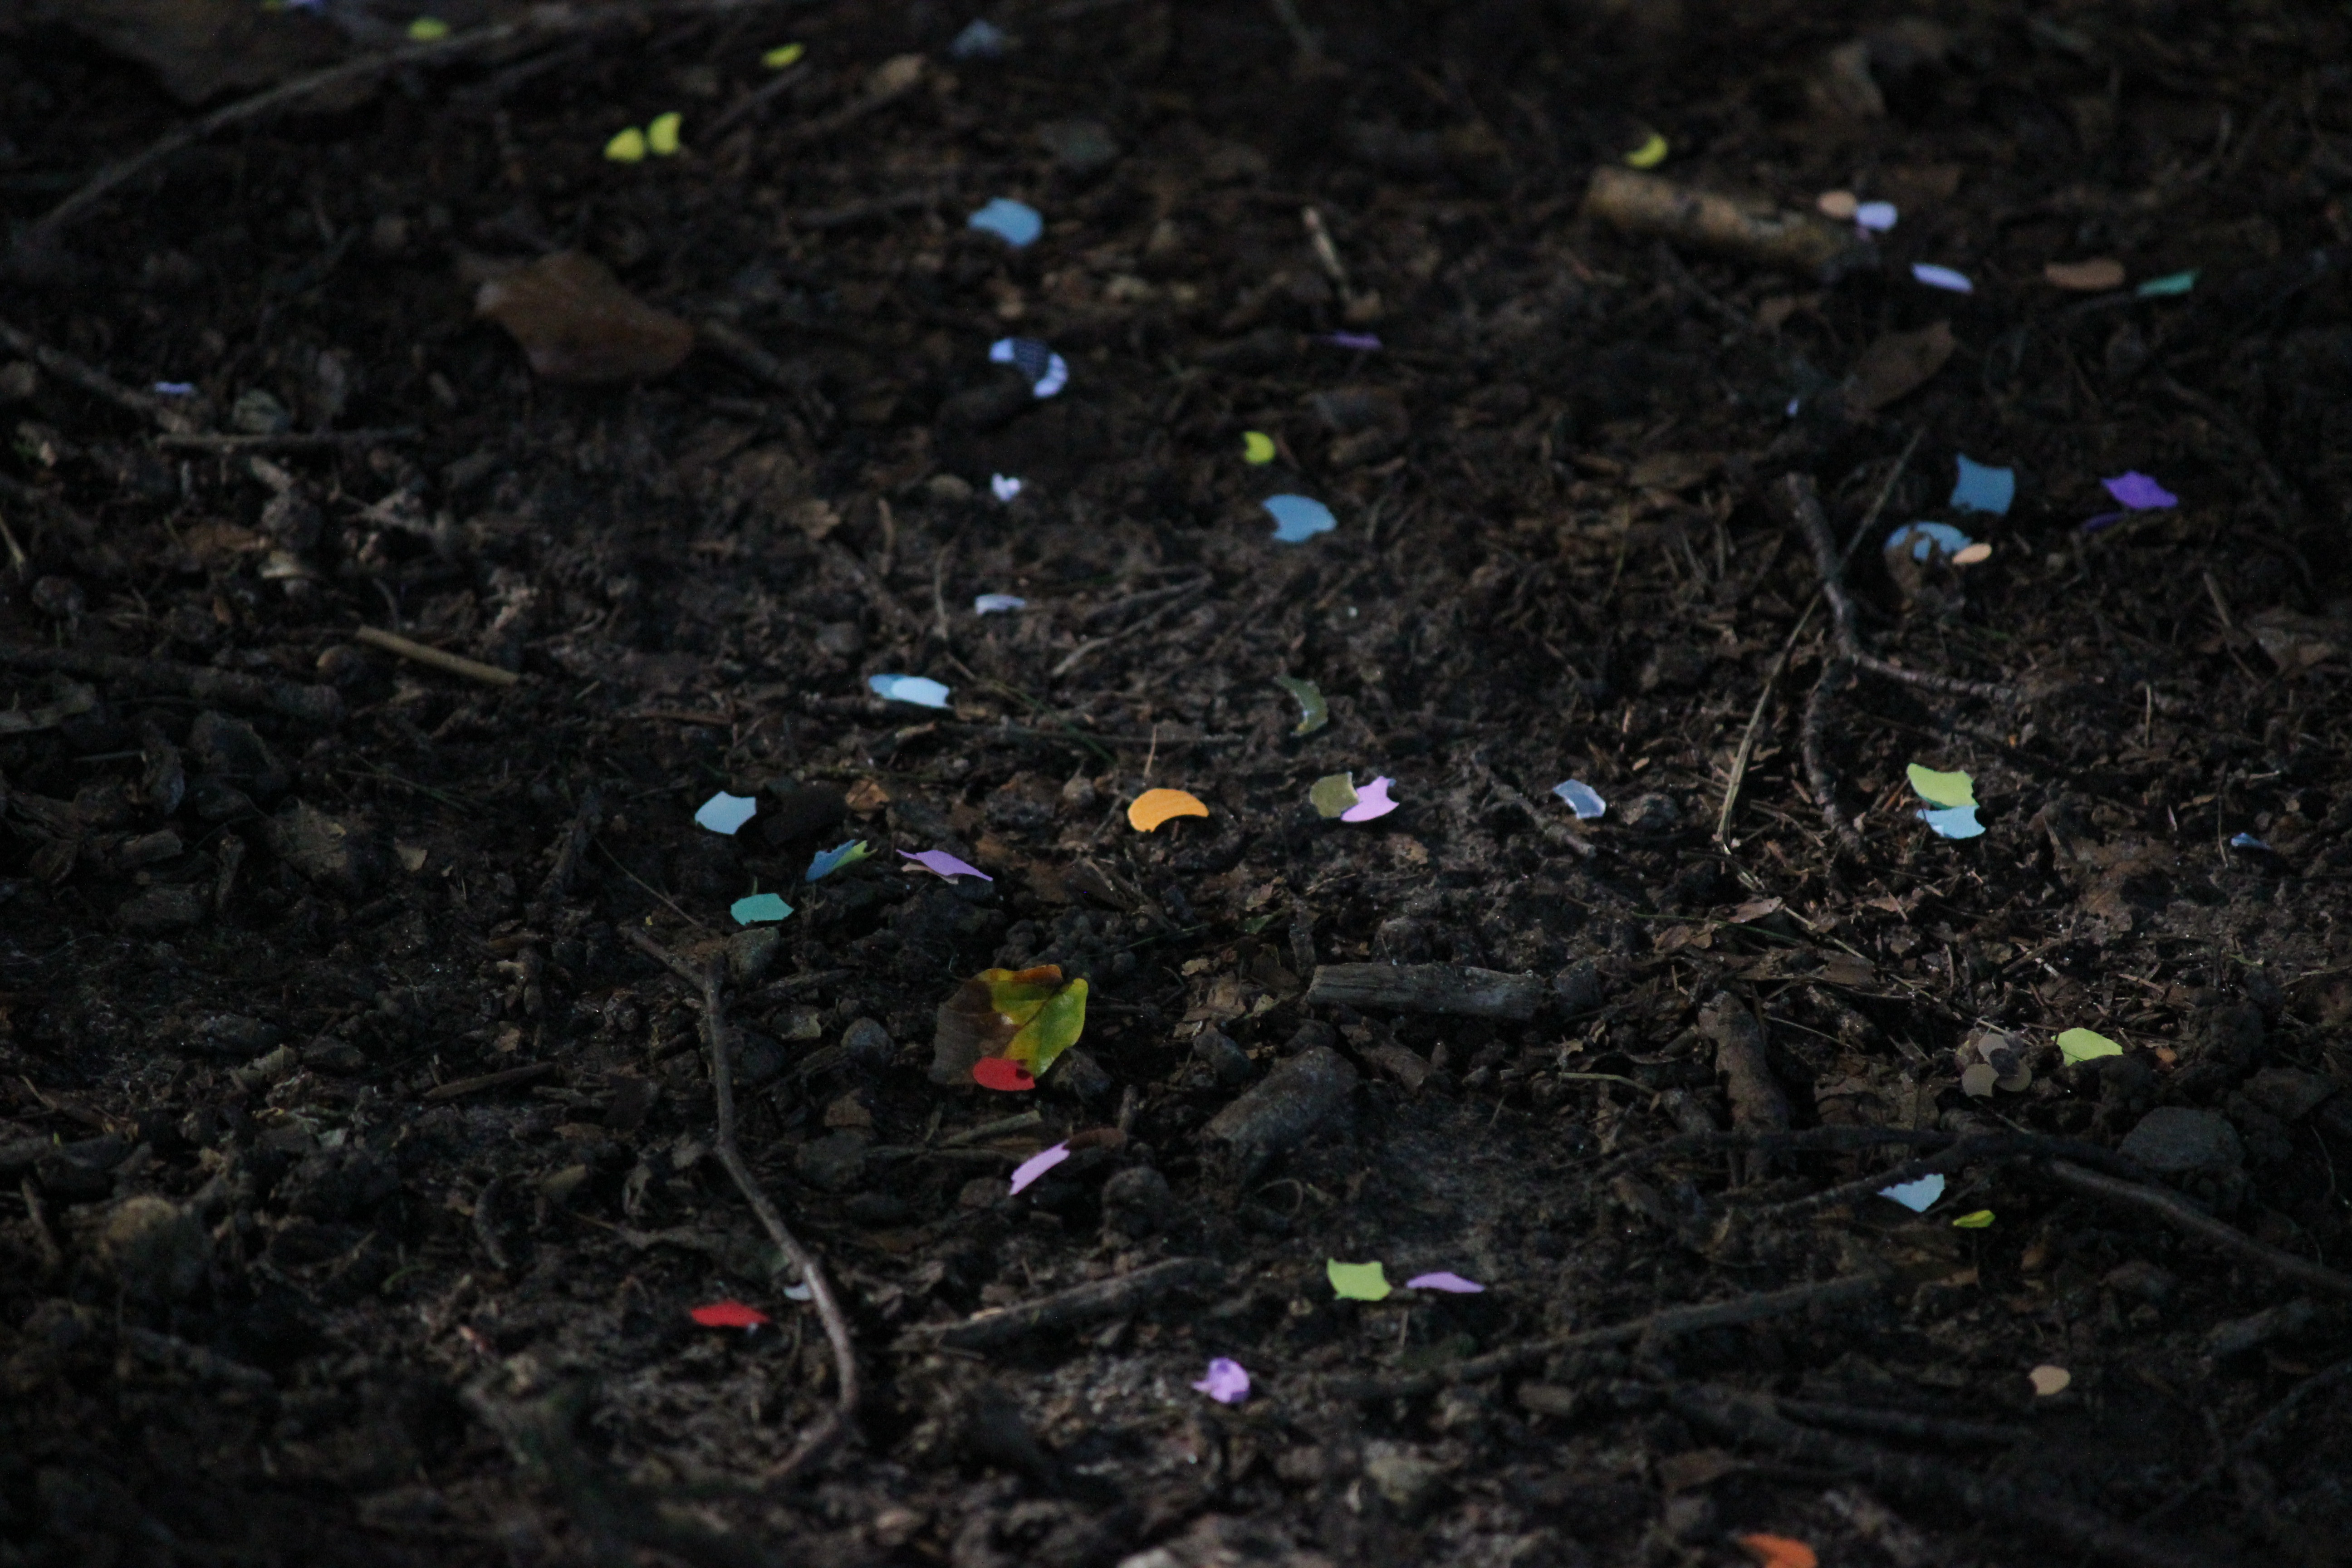
ground, leaf, green, color, biology, soil, confetti